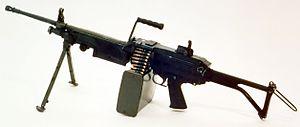
Un bipied est un dispositif de soutien similaire à un trépied ou un monopode, mais avec deux jambes. Il procure une amélioration significative de la stabilité sur deux axes de mouvement.
Victor Vance, souvent appelé par son diminutif Vic Vance, est un personnage de fiction, protagoniste du jeu vidéo d'action-aventure Grand Theft Auto: Vice City Stories, sorti sur PlayStation Portable, puis sur PlayStation 2.
La FN Minimi est une mitrailleuse légère de conception belge dessinée par Ernest Vervier et fabriquée par la FN Herstal depuis 1974.
L'armée égyptienne est l'ensemble des forces militaires terrestres de l'Égypte, l'une des quatre branches des Forces armées égyptiennes.